Mount Cruiser

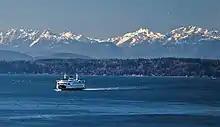
Mt. Cruiser (directly above ferry) seen from the Seattle area

Mount Cruiser is located in the marine west coast climate zone of western North America. Weather fronts originating in the Pacific Ocean travel northeast toward the Olympic Mountains. As fronts approach, they are forced upward by the peaks (orographic lift), causing them to drop their moisture in the form of rain or snow. As a result, the Olympics experience high precipitation, especially during the winter months in the form of snowfall. Because of maritime influence, snow tends to be wet and heavy, resulting in avalanche danger. During winter months weather is usually cloudy, but due to high pressure systems over the Pacific Ocean that intensify during summer months, there is often little or no cloud cover during the summer. The months June through September offer the most favorable weather for climbing.